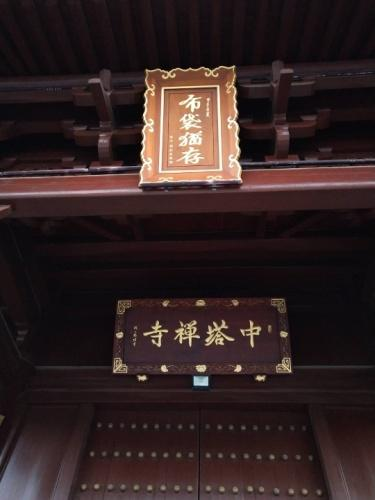
地标名称：中塔禅寺
所在城市：宁波市·奉化区